North American YF-93

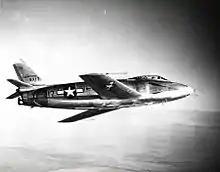
The first YF-93 in flight

The prototypes, serial numbers 48-317 and -318, began flight tests in 1950 and were entered in a flyoff against the other penetration fighter projects, the XF-88 and XF-90; the XF-88 Voodoo was declared the winner. None of the projects would be ordered. The YF-93As were turned over to the National Advisory Committee for Aeronautics (NACA) AMES facility for further testing before being utilized as chase aircraft until 1956. Flight with the NACA ducts proved troublesome at high angles of attack, restricting air flow to the engines. By this time, however, higher performance aircraft were available and both aircraft were eventually declared surplus and scrapped.